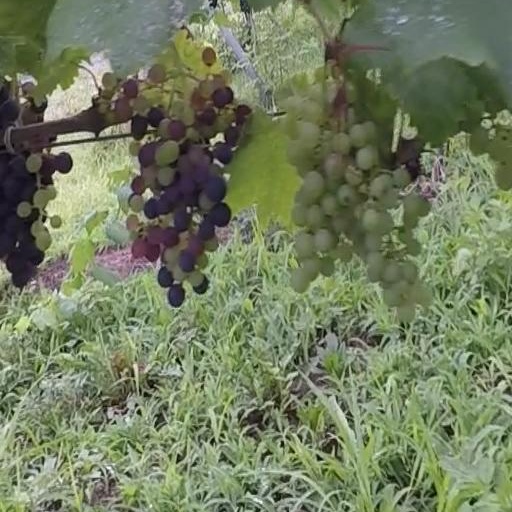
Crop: grape